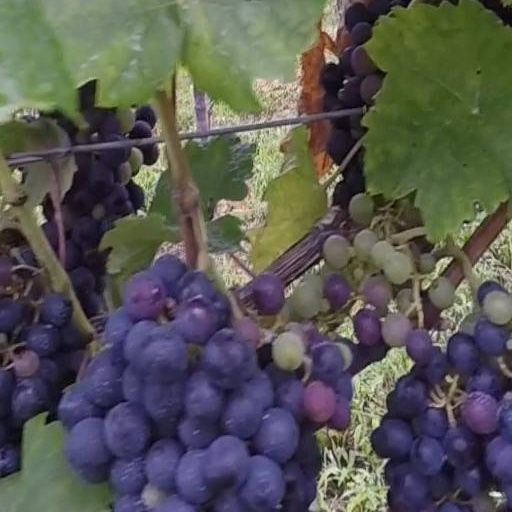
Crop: grape